Hoosier North Athletic Conference

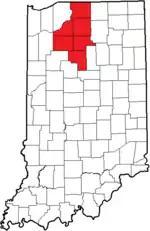
Location of Hoosier North members in Indiana

The Hoosier North Athletic Conference is an IHSAA-sanctioned conference in northwestern Indiana, that began in 2015. The conference contains eight schools in six counties (Cass, Fulton, Marshall, Pulaski, St. Joseph, and Starke), but may expand to include more schools in the future.